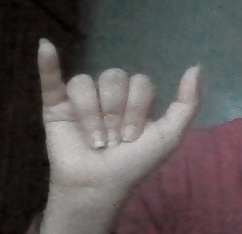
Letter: ya